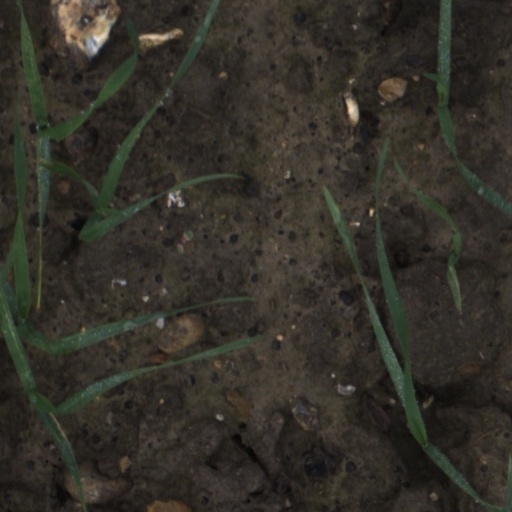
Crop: wheat